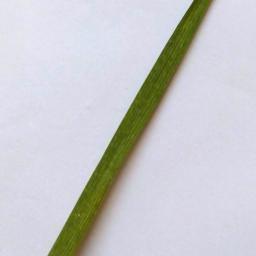
Label: Rice___Healthy